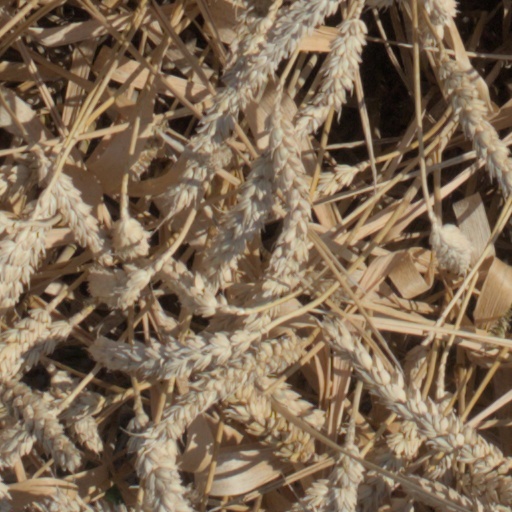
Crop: wheat